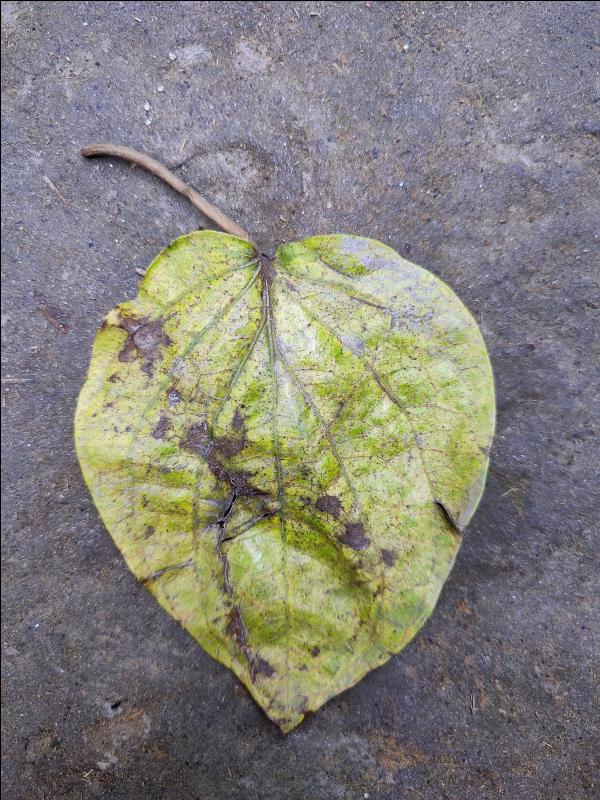
Label: Dried_Leaf